May 1966 lunar eclipse

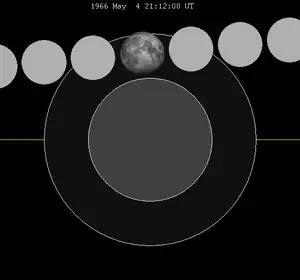
The Moon's hourly motion shown right to left

A penumbral lunar eclipse occurred at the Moon’s descending node of orbit on Wednesday, May 4, 1966, with an umbral magnitude of −0.0727. A lunar eclipse occurs when the Moon moves into the Earth's shadow, causing the Moon to be darkened. A penumbral lunar eclipse occurs when part or all of the Moon's near side passes into the Earth's penumbra. Unlike a solar eclipse, which can only be viewed from a relatively small area of the world, a lunar eclipse may be viewed from anywhere on the night side of Earth. Occurring about 2.75 days after perigee (on May 1, 1966, at 15:20 UTC), the Moon's apparent diameter was larger.